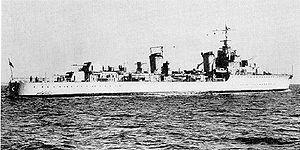
le Mogador, livret ONI203 pour l'identification des navires de la marine française, édité par la Division du Renseignement Naval du Départment de la Marine de États-Unis (9 novembre 1942).
Le Mogador est un contre-torpilleur de classe Mogador de la marine nationale française. Il porte le nom de la ville marocaine portuaire d'Essaouira. Sa construction par l'arsenal de Lorient débuta le 28 décembre 1934 et fut lancé le 9 juin 1937. Il eut un sister ship, le Volta. Ces deux bâtiments furent une tentative par la marine française de concevoir des navires capables de battre n'importe quelle autre bateau de tonnage inférieur, grâce a un armement presque aussi puissant que celui d'un croiseur léger sur une coque de contre-torpilleur.